NASCAR on ESPN

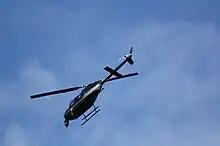
ESPN helicopter

ABC's involvement with NASCAR began in the days of "ABC's Wide World of Sports" in the 1960s, in which it presented some of the biggest races in stock car racing. One of its events was the Daytona 500. ABC showed the last half of the race, except in 1976, when it showed the first 30 laps, went to the Olympics and then came back for the wild finish, in which David Pearson edged out Richard Petty with both cars sliding sideways across the track. The race television rights went to CBS Sports in 1979, who reportedly pioneered live flag-to-flag NASCAR race coverage. For much of the 1970s and 1980s, ABC broadcast NASCAR races on tape delay. The commentary was added later in post production. They would actually sit in the booth and call something live if they needed to for the satellite feed. Otherwise, ABC would do all the editing afterwards for the final telecast.